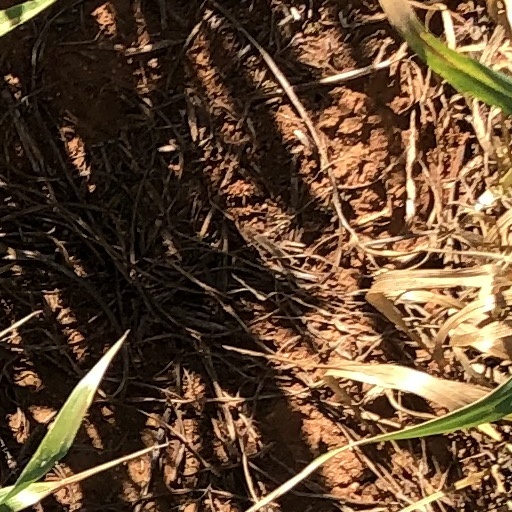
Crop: wheat